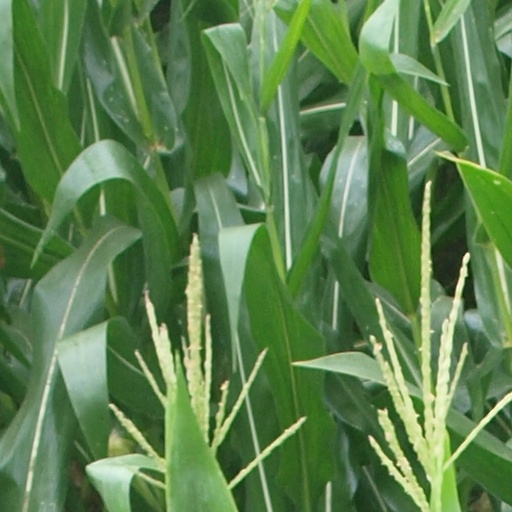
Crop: maize; corn